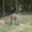
Label: kangaroo